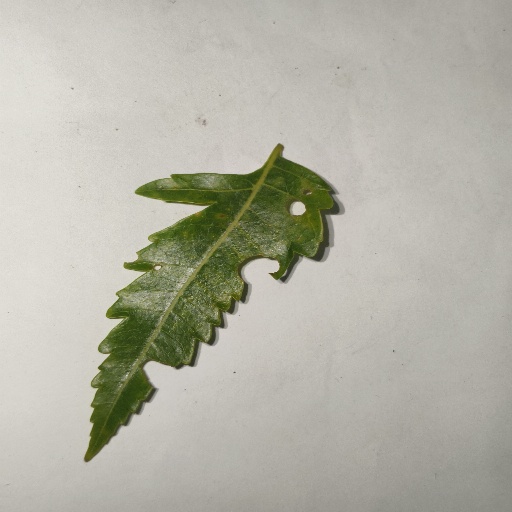
Species: Neem
Leaf condition: Shot Hole Leaf